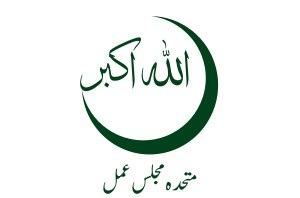
La vie politique pakistanaise est influencée par divers partis politiques, qui ont évolué au cours d'une vie démocratique ou au cours des différents régimes militaires qui ont été au pouvoir. Les principaux partis politiques connaissent souvent des dissensions plus ou moins importantes, ce qui a conduit à la multiplication du nombre de partis.